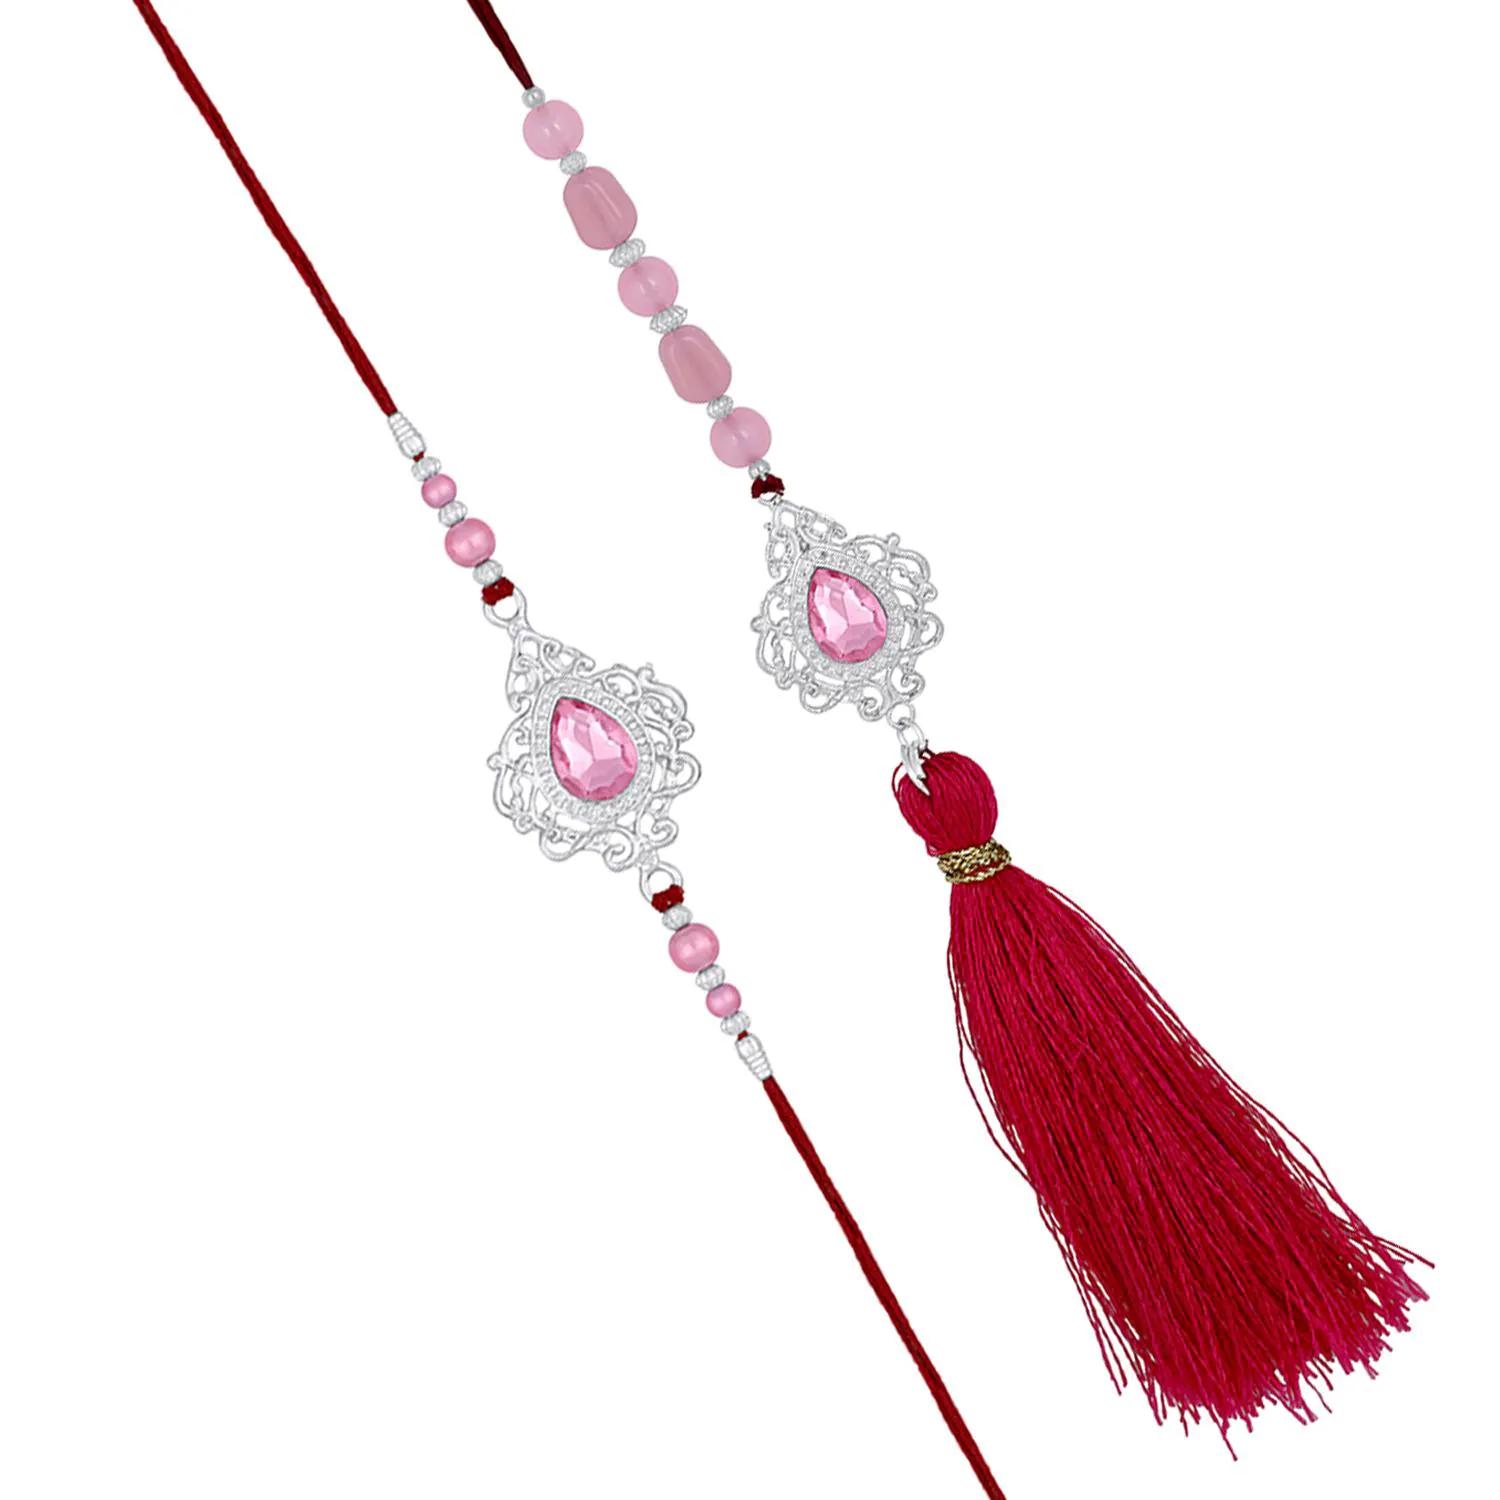
Mahi Pink Crystals Studded Simple and Classic Lumba with Tassel and Brother Rakhi Set for Bhaiya and Bhabhi (RCOL1105677RPin)
Type: Rakhis
Brand: Mahi
Price: Rs. 309
 Celebrate Raksha Bandhan with our exquisitely crafted Rakhi, designed to strengthen the bond between siblings. This traditional Rakhi features intricate beadwork and durable thread, ensuring it stands the test of time. Handmade with care, each Rakhi is a unique and meaningful gift for your brother. Each Rakhi carries heartfelt blessings and good wishes for your brother's well-being and success. Celebrates the bond of love and protection between siblings, a cherished tradition in Indian culture.
Features: The Rakhi is adorned with vibrant colors and attractive embellishments that add a touch of elegance to the celebration.,Content in Box : 1 Couple Rakhi ( Bhai and Bhabhi Rakhi) ; Cultural Significance: This beautiful Couple Rakhi will acknowledge your love for Your Brother and Sister in Law with the promise that your bond with him will grow stronger as time goes on.,Vibrant Colors: Adding bright and playful colors to the celebration will make it stand out and make it more enjoyable.,Celebrate the bond of love and protection with our exquisite Rakhis. Share the joy of Raksha Bandhan Festival with this beautiful Rakhi, a token of love, protection and blessings.,Adjustable Size and Easy to tie: Designed to fit wrists of all sizes. It is simple and easy to tie the Rakhi securely and effortlessly.
Included: 2 Rakhis